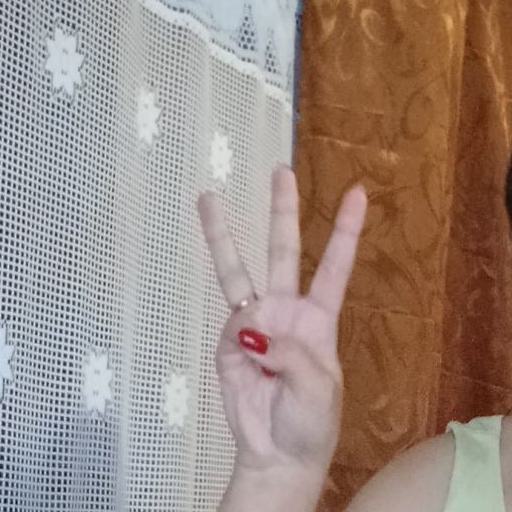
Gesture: three